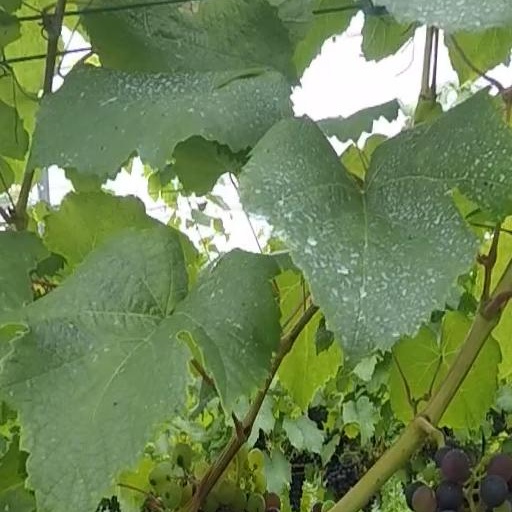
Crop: grape